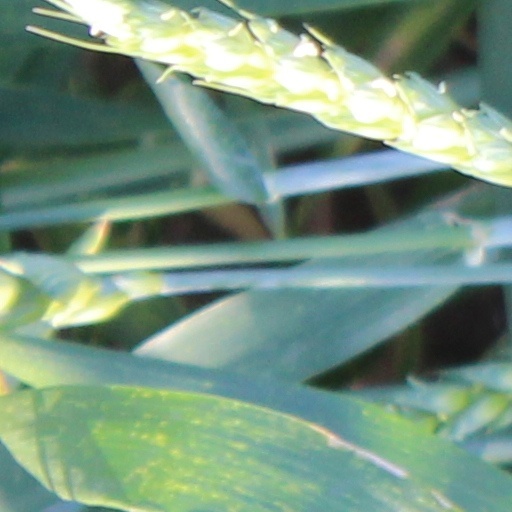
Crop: wheat